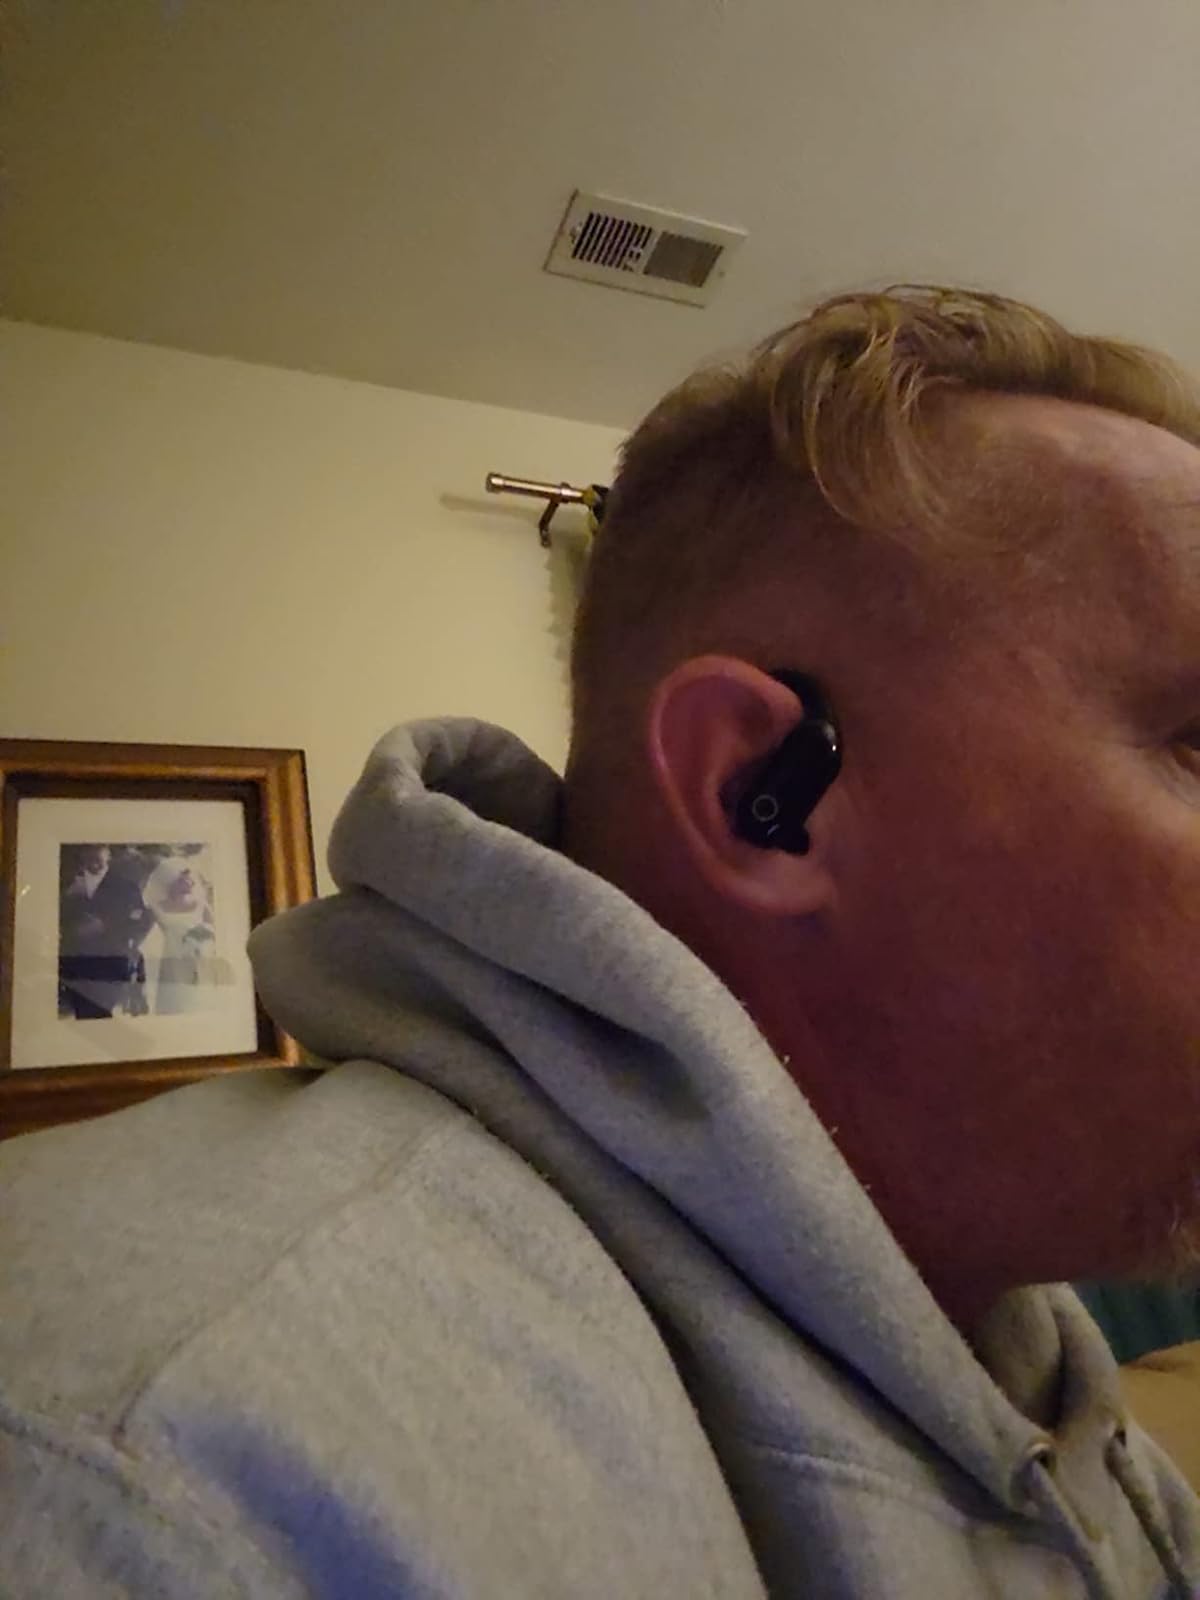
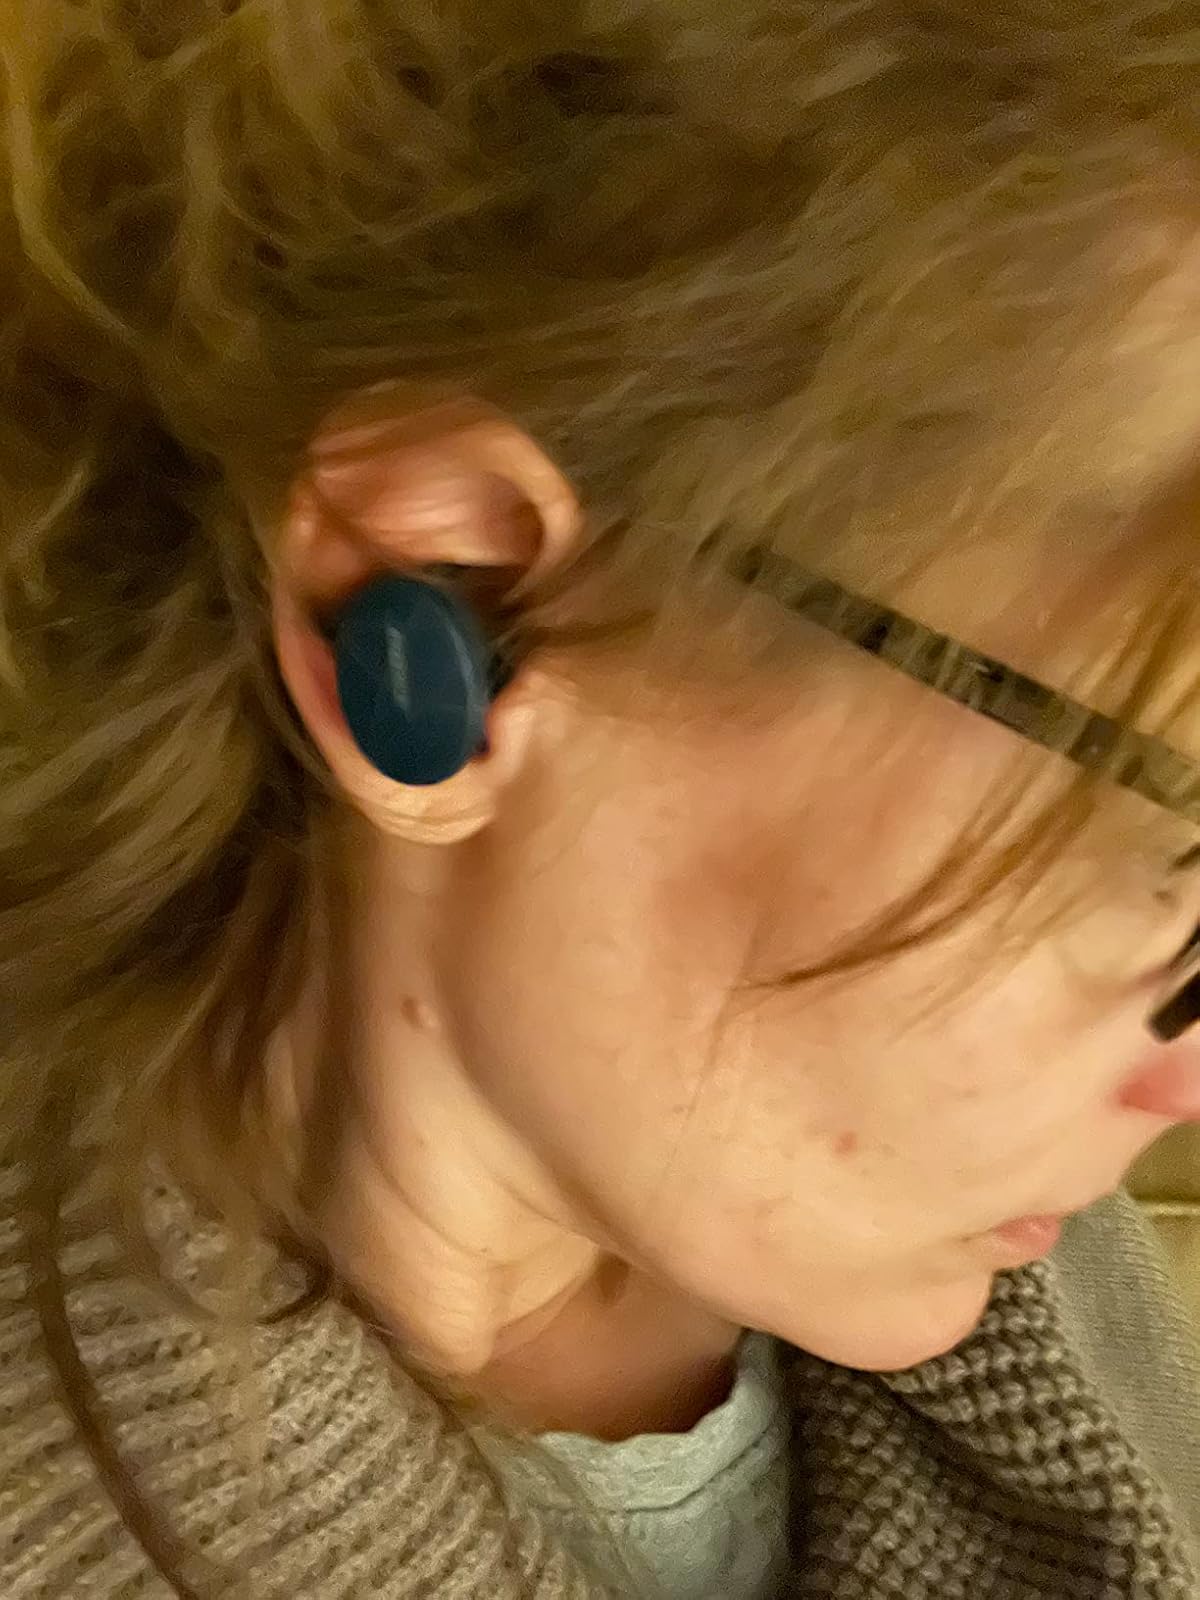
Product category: earbuds
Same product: no